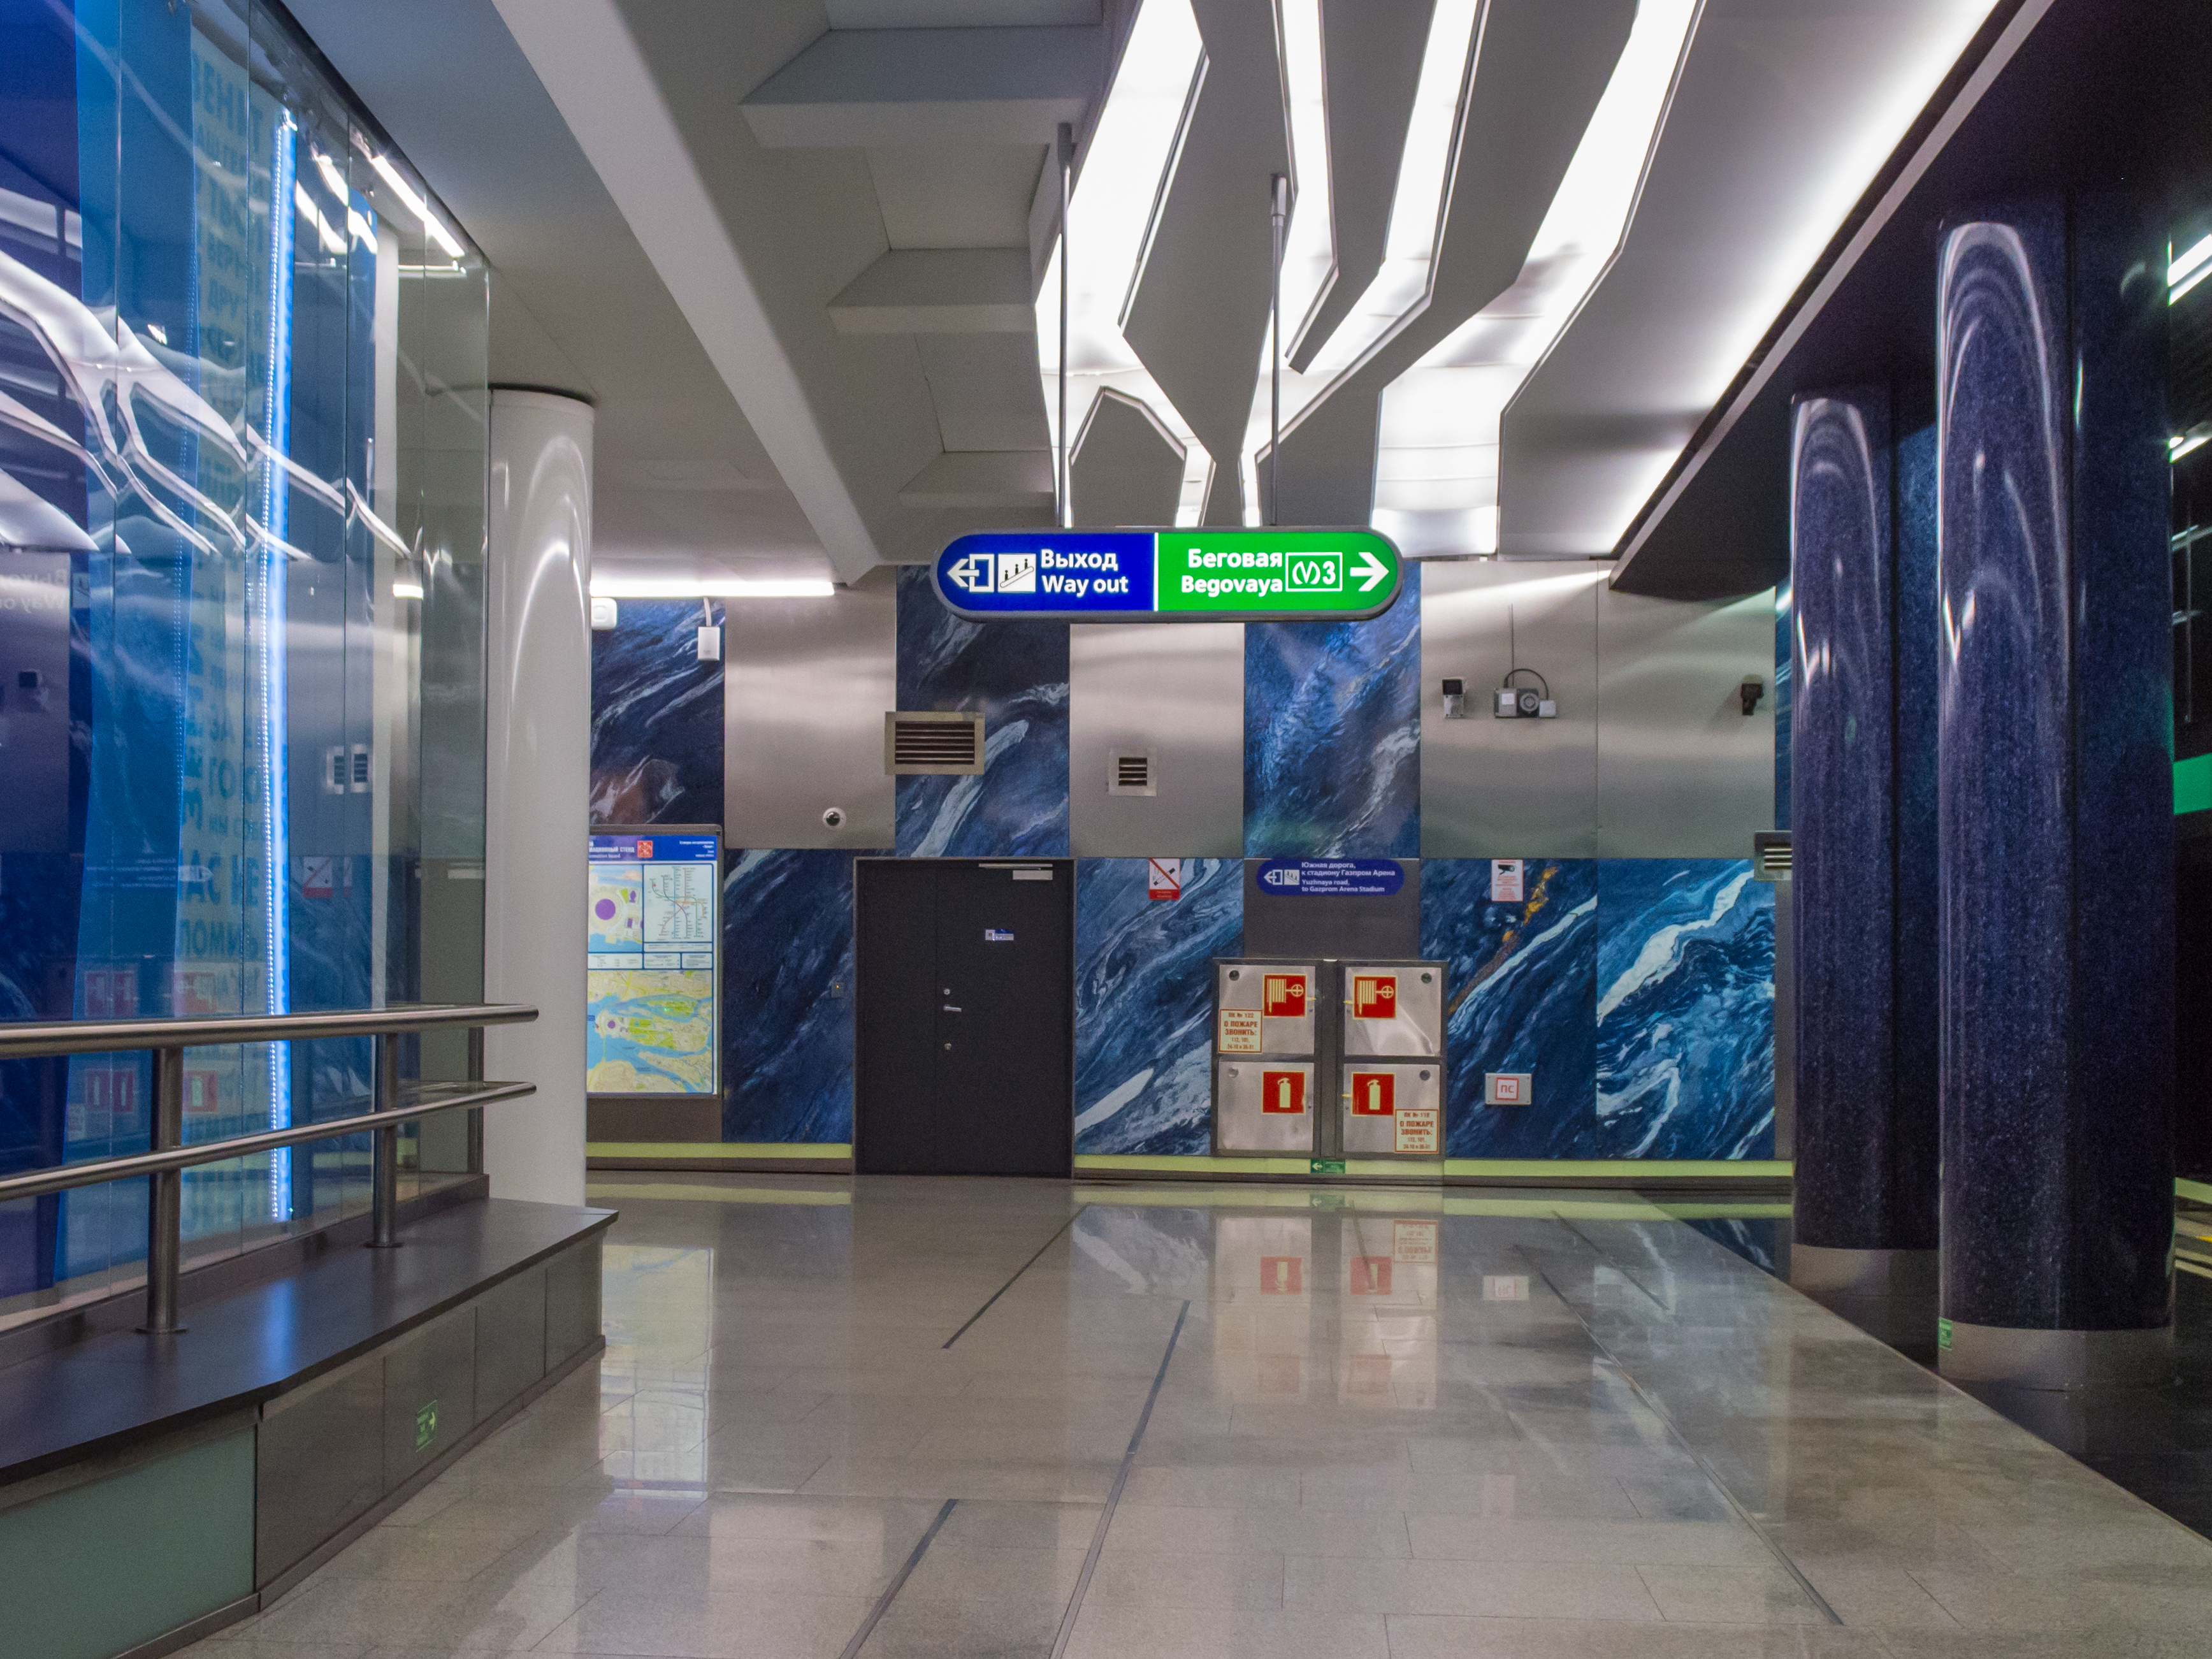
images, automotive design, interior design, architecture, building, floor, flooring, gas, ceiling, technology, metropolitan area, glass, space, electric blue, machine, electricity, engineering, event, exhibition, advertising, display device, graphics, art, luxury vehicle, tourist attraction, transport, logo, Transparent material